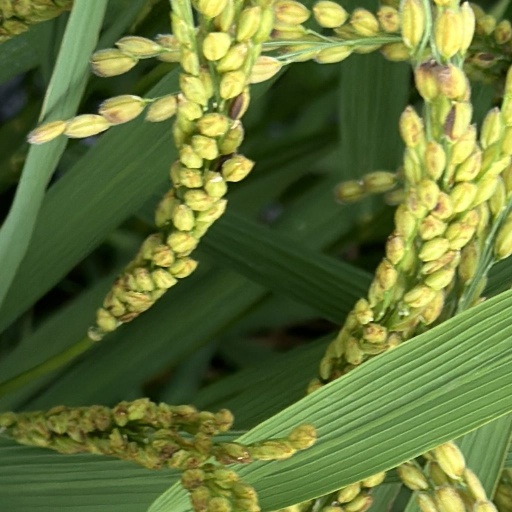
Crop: rice